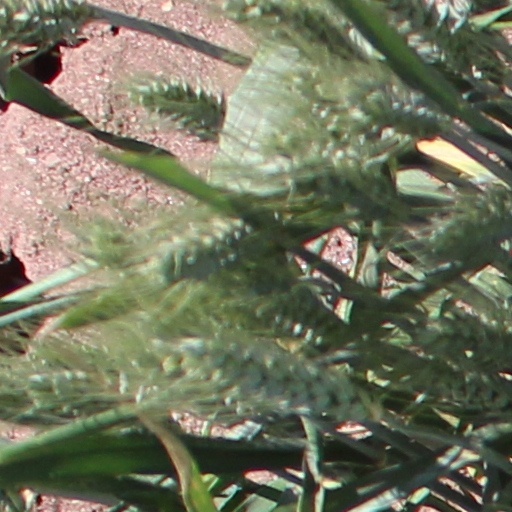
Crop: wheat